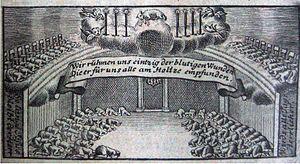
La proskynèse, du grec proskynesis, littéralement « envoyer un baiser vers », est un rituel qui fait référence au geste traditionnel dans la culture perse antique, qui consiste à s'incliner ou se prosterner devant une personne de rang supérieur. Ce geste est repris dans différentes cultures et à différentes époques par des souverains ou dans le cadre liturgique dans le but de « sacraliser », voire « diviniser » l'homme qui en est l'objet.